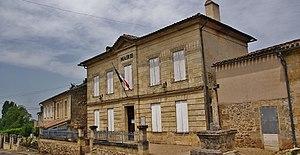
La Mairie
Saint-Genès-de-Castillon est une commune du Sud-Ouest de la France, située dans le département de la Gironde, en région Nouvelle-Aquitaine.